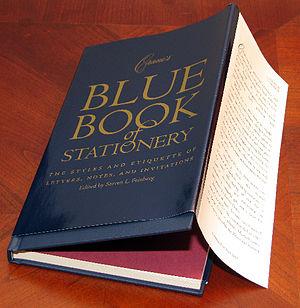
La jaquette est une enveloppe de papier, imprimée ou non, destinée à protéger un livre. Elle comprend généralement deux rabats repliés sur les contre-plats de la couverture.